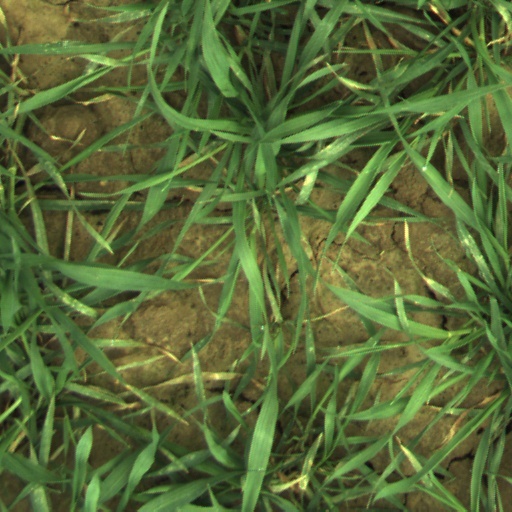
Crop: wheat